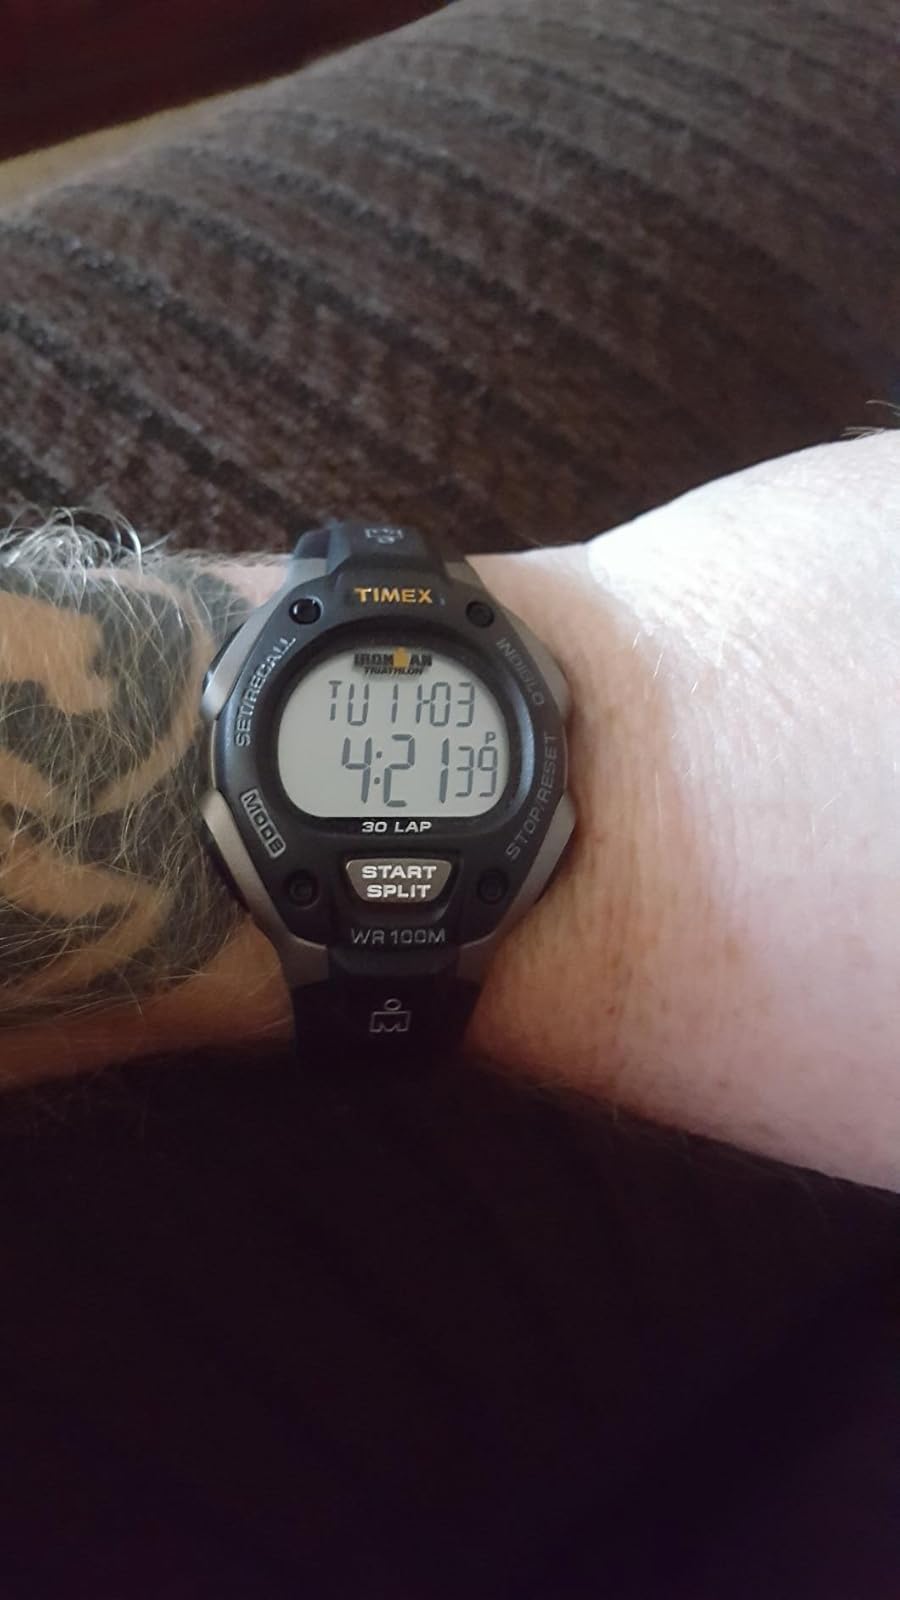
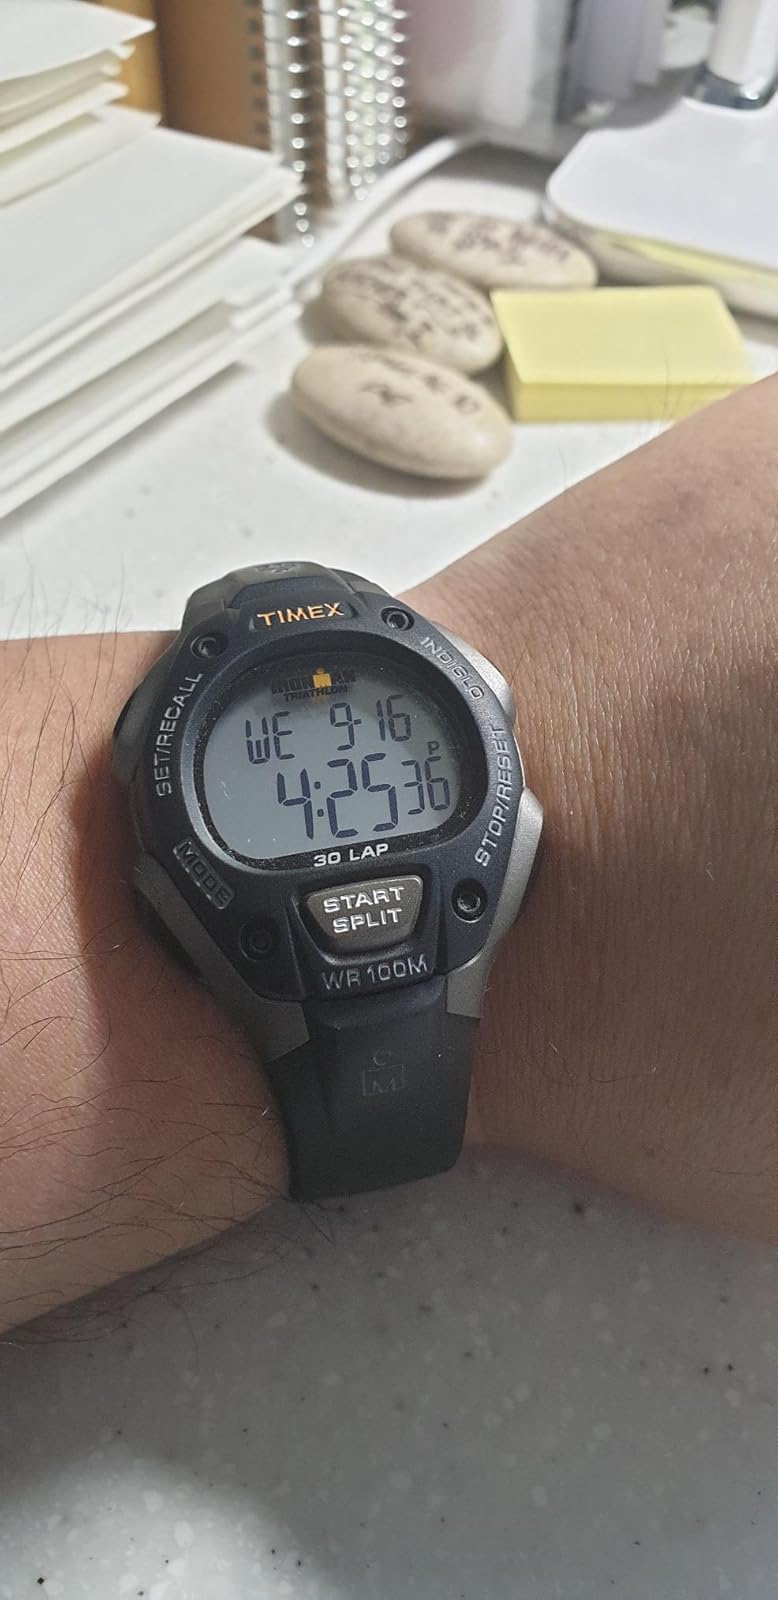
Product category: accessories_watch
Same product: yes